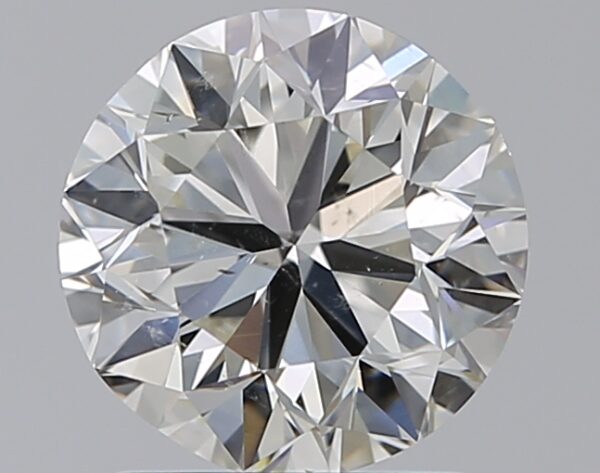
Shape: round
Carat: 1.5
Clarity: SI1
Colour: J
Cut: VG
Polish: EX
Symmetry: VG
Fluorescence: N
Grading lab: GIA
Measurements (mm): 7.03 x 7.13 x 4.59